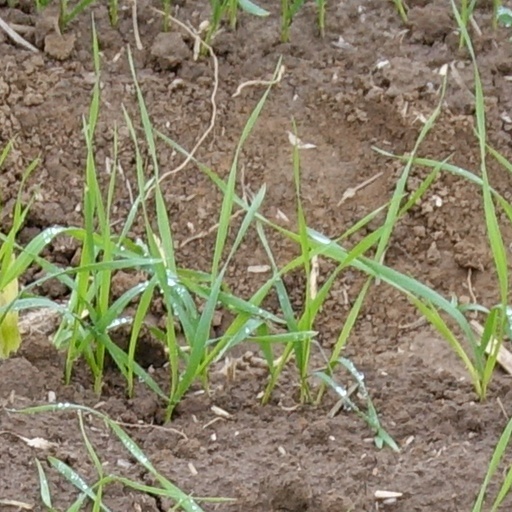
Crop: wheat